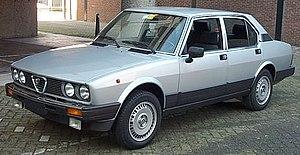
Alfa Romeo est une société de construction d'automobiles italienne fondée le 24 juin 1910 à Milan. Depuis 1986, ce constructeur automobile fait partie du groupe Fiat SpA et constitue depuis février 2007 une division de Fiat Group Automobiles SpA qui regroupe toutes les marques automobiles du groupe Fiat Chrysler Automobiles. Il était auparavant la propriété de l'État italien, à travers sa holding publique IRI, de 1933 à 1986.
L'histoire d'Alfa Romeo, le constructeur automobile italien, connu pour sa production d'automobiles aux caractères sportifs, a débuté le 24 juin 1910 avec la fondation à Milan de l'ALFA. En 1918, la société change son nom pour « Alfa Romeo » à la suite de l'acquisition de la société par Nicola Romeo.
L'Alfetta est une berline sportive du segment moyen-supérieur, produite de 1972 à 1984 par la firme milanaise Alfa Romeo.